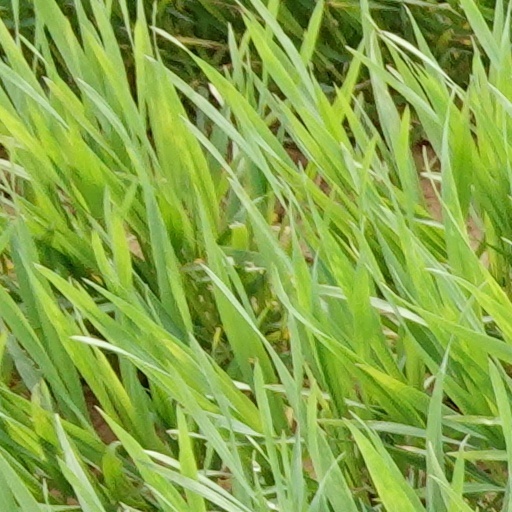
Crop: wheat